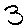
Label: 3